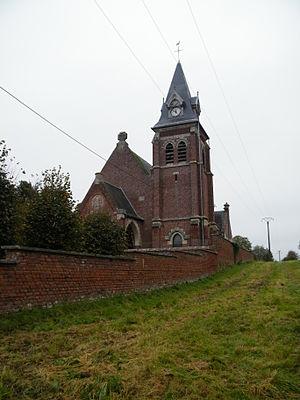
L'église de Fouquescourt, Somme, France.
Fouquescourt est une commune française située dans le département de la Somme, en région Hauts-de-France.